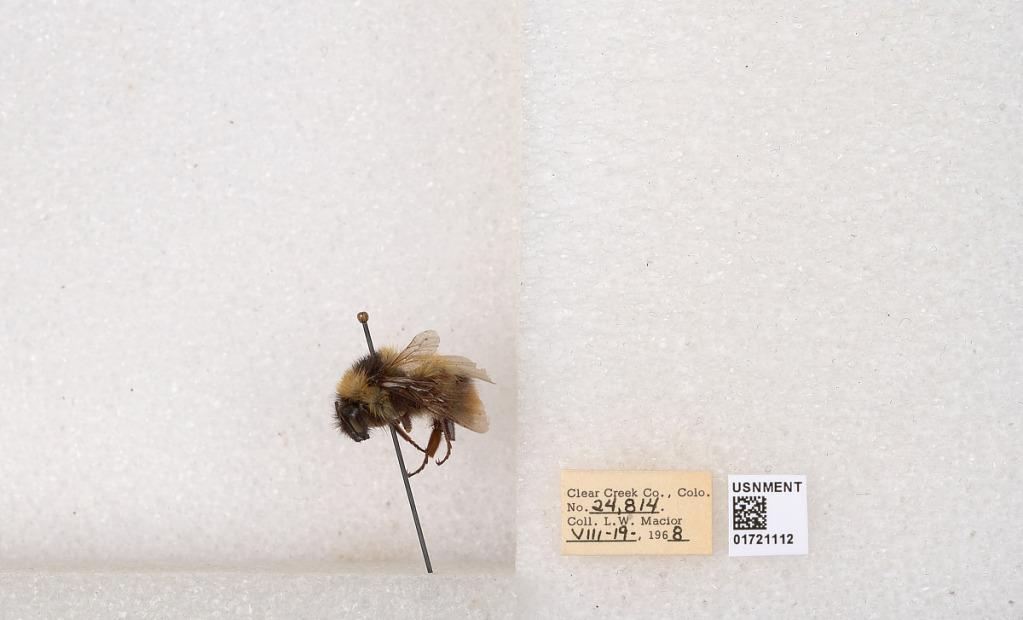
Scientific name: Bombus kirbyellus
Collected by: L. Macior
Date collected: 1968-8-19
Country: United States
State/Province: Colorado
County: Clear Creek
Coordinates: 39.6891, -105.644